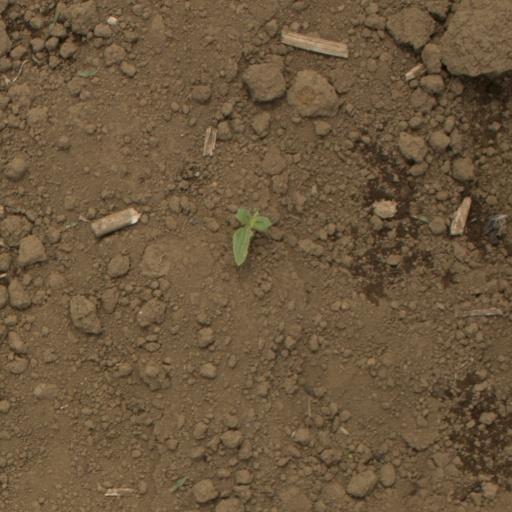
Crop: Jerusalem artichoke